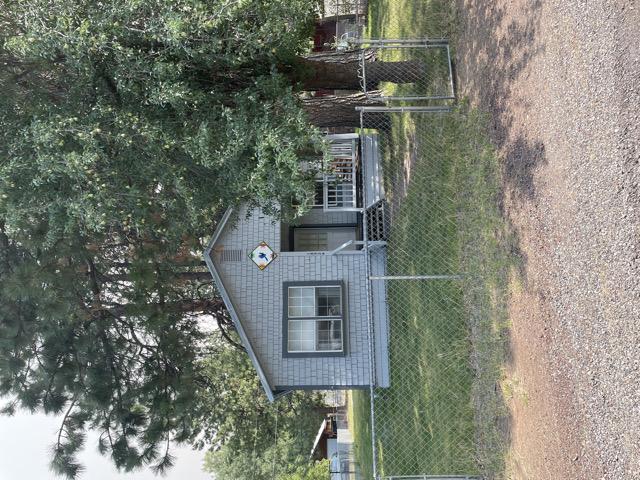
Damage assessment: no_damage